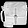
Label: Bag